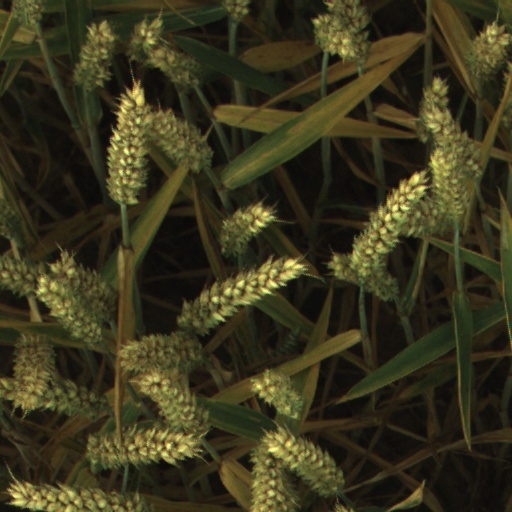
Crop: wheat